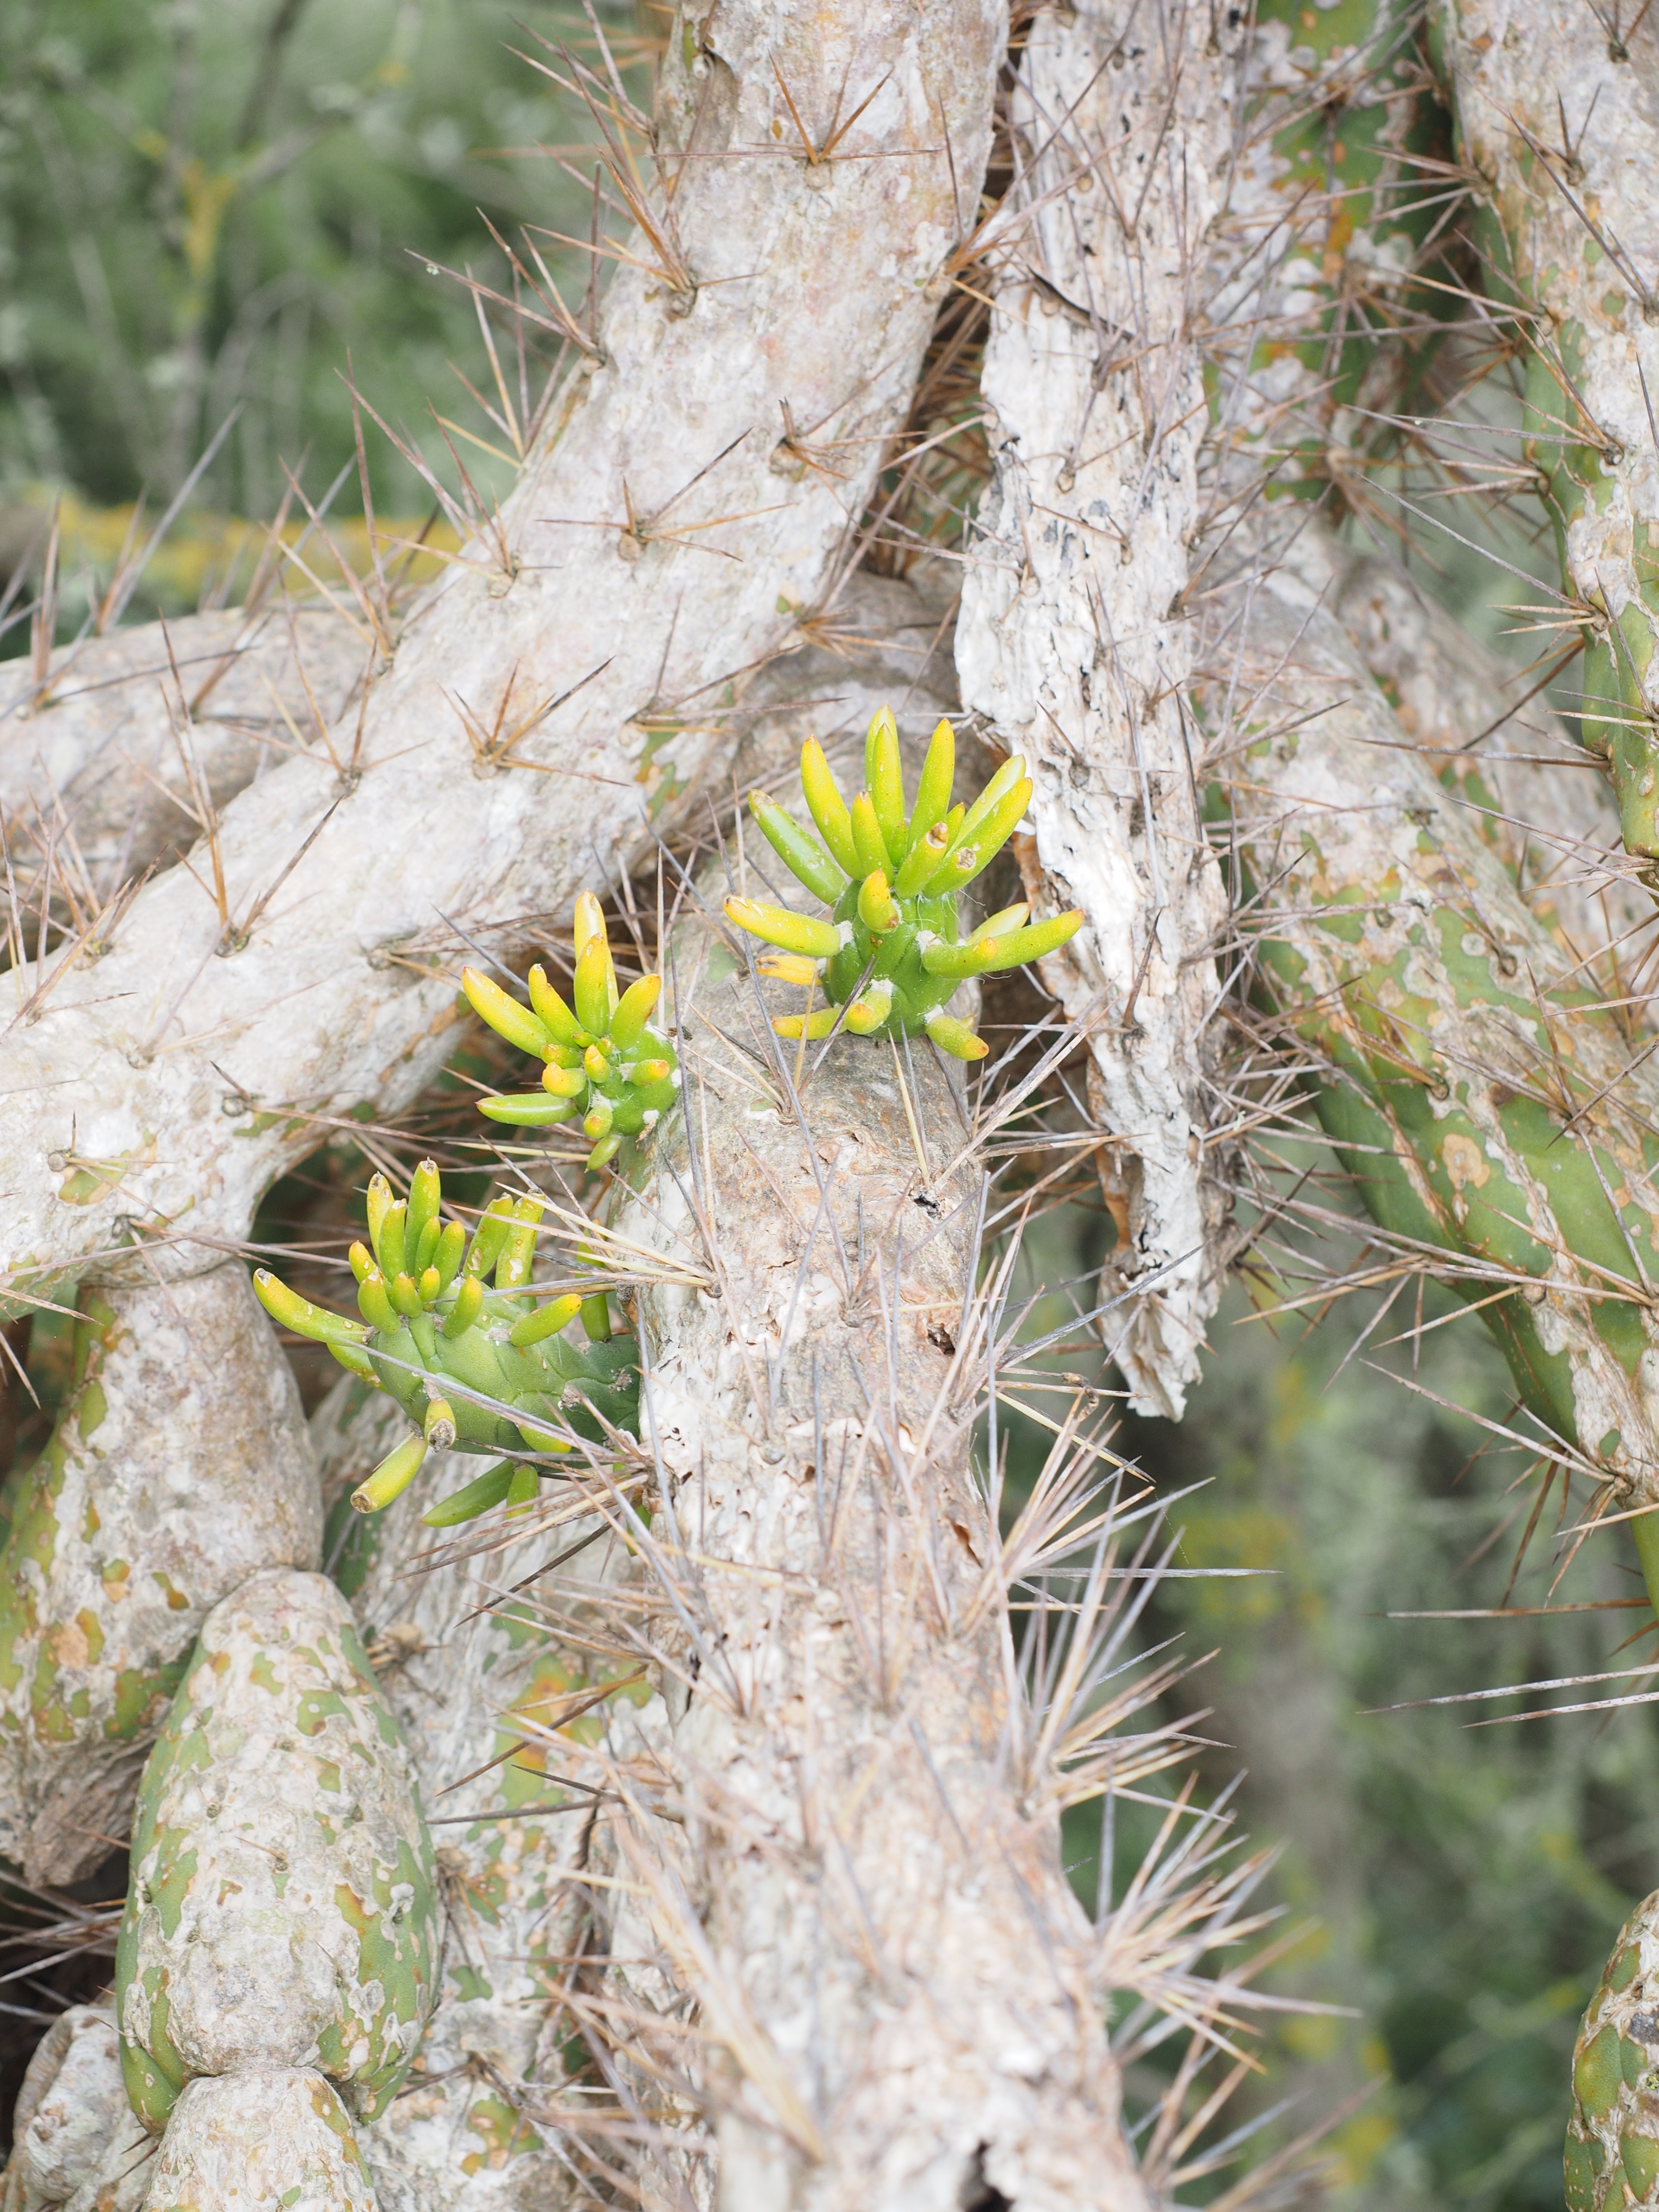
cactus, plant, leaf, flower, green, botany, flora, fauna, wildflower, cactaceae, engine, flowering plant, opuntia, prickly pear, cactus greenhouse, foliation, austrocylindropuntia subulata, pereskia subulata, opuntia subulata, cylindropuntia subulata, maihueniopsis subulata, opuntia exaltata, cylindropuntia exaltata, austrocylindropuntia exaltata, maihueniopsis exaltata, austrocylindropuntia, ojekiska, land plant, thorns spines and prickles